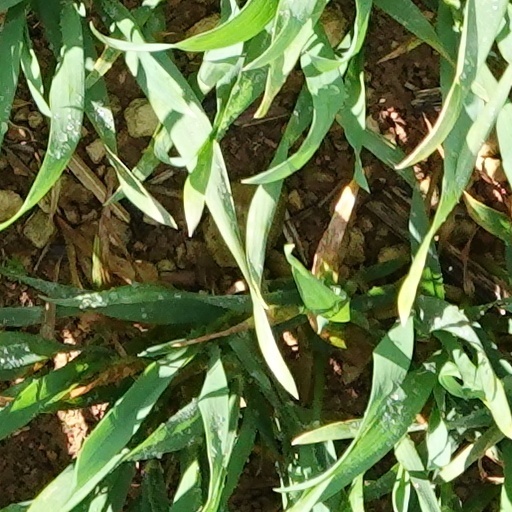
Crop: wheat